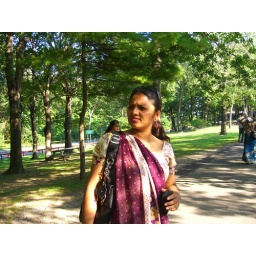
mountain bear park in long island city